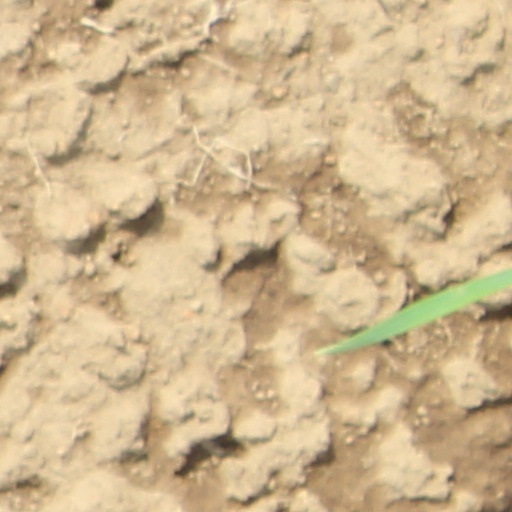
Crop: wheat